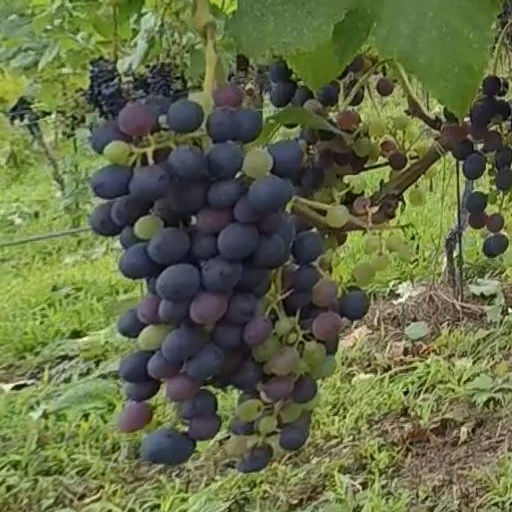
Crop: grape